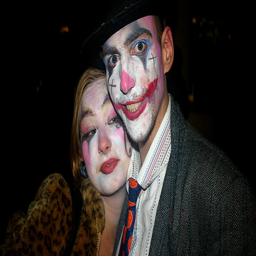
A man and a woman are wearing clown makeup.
A young couple dressed up wearing clown makeup.
Two adults with their faces painted as clowns.
Man and woman wearing clown faces with makeup.
Two people dressed like clowns smiling for a picture.